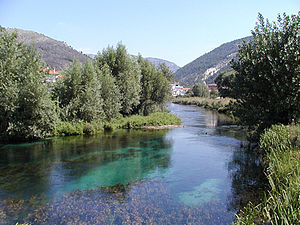
Aterno
Aterno skærer gennem Apenninerne til Adriaterhavet
Aterno er den største flod i regionen Abruzzo i det centrale Italien. Floden kaldes Aterno på det meste af strækningen, men nær byen Popoli løber den sammen med Pescara-floden og kaldes herefter enten Aterno-Pescara eller blot Pescara.